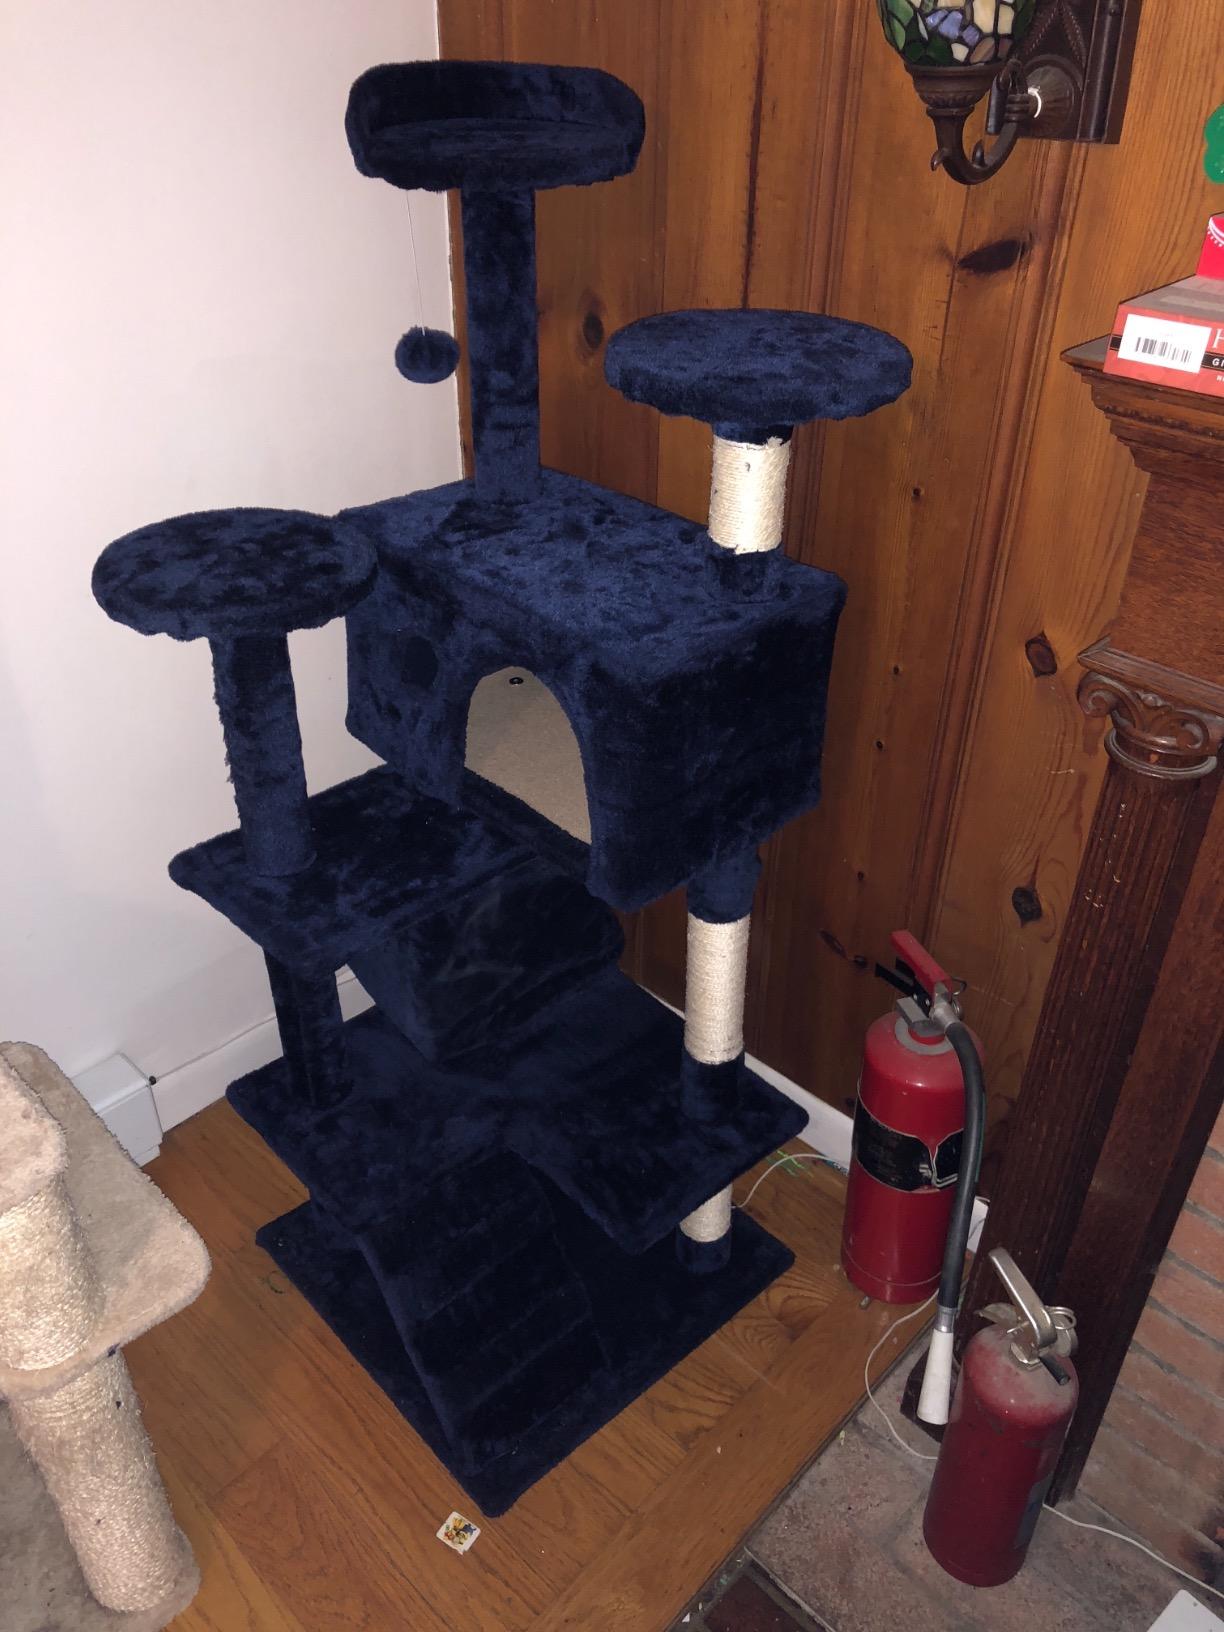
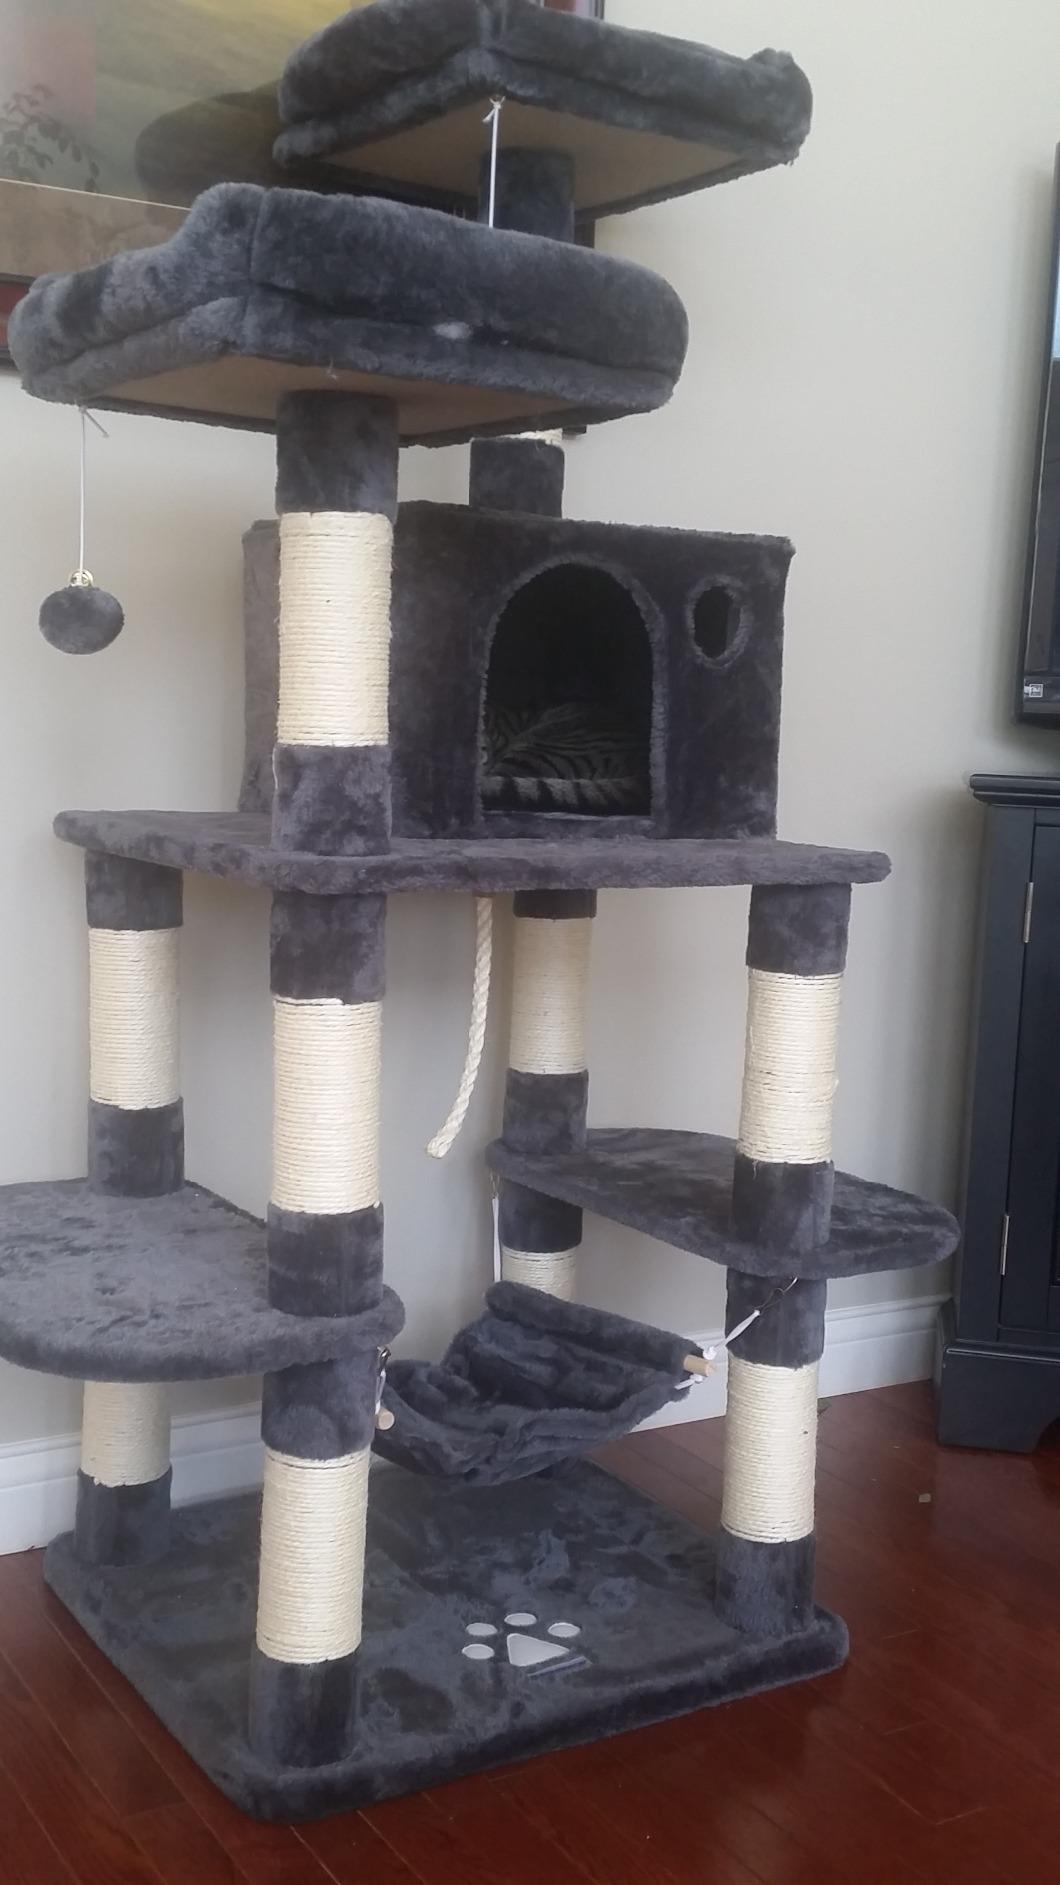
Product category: items_cat tree
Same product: no